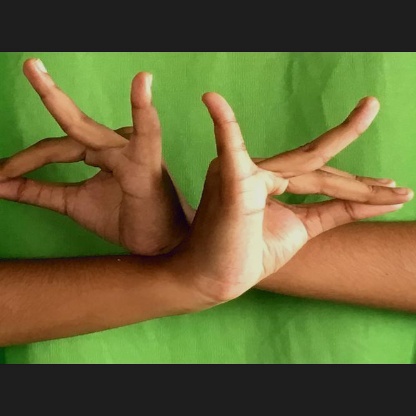
Mudra: Katakavardhana